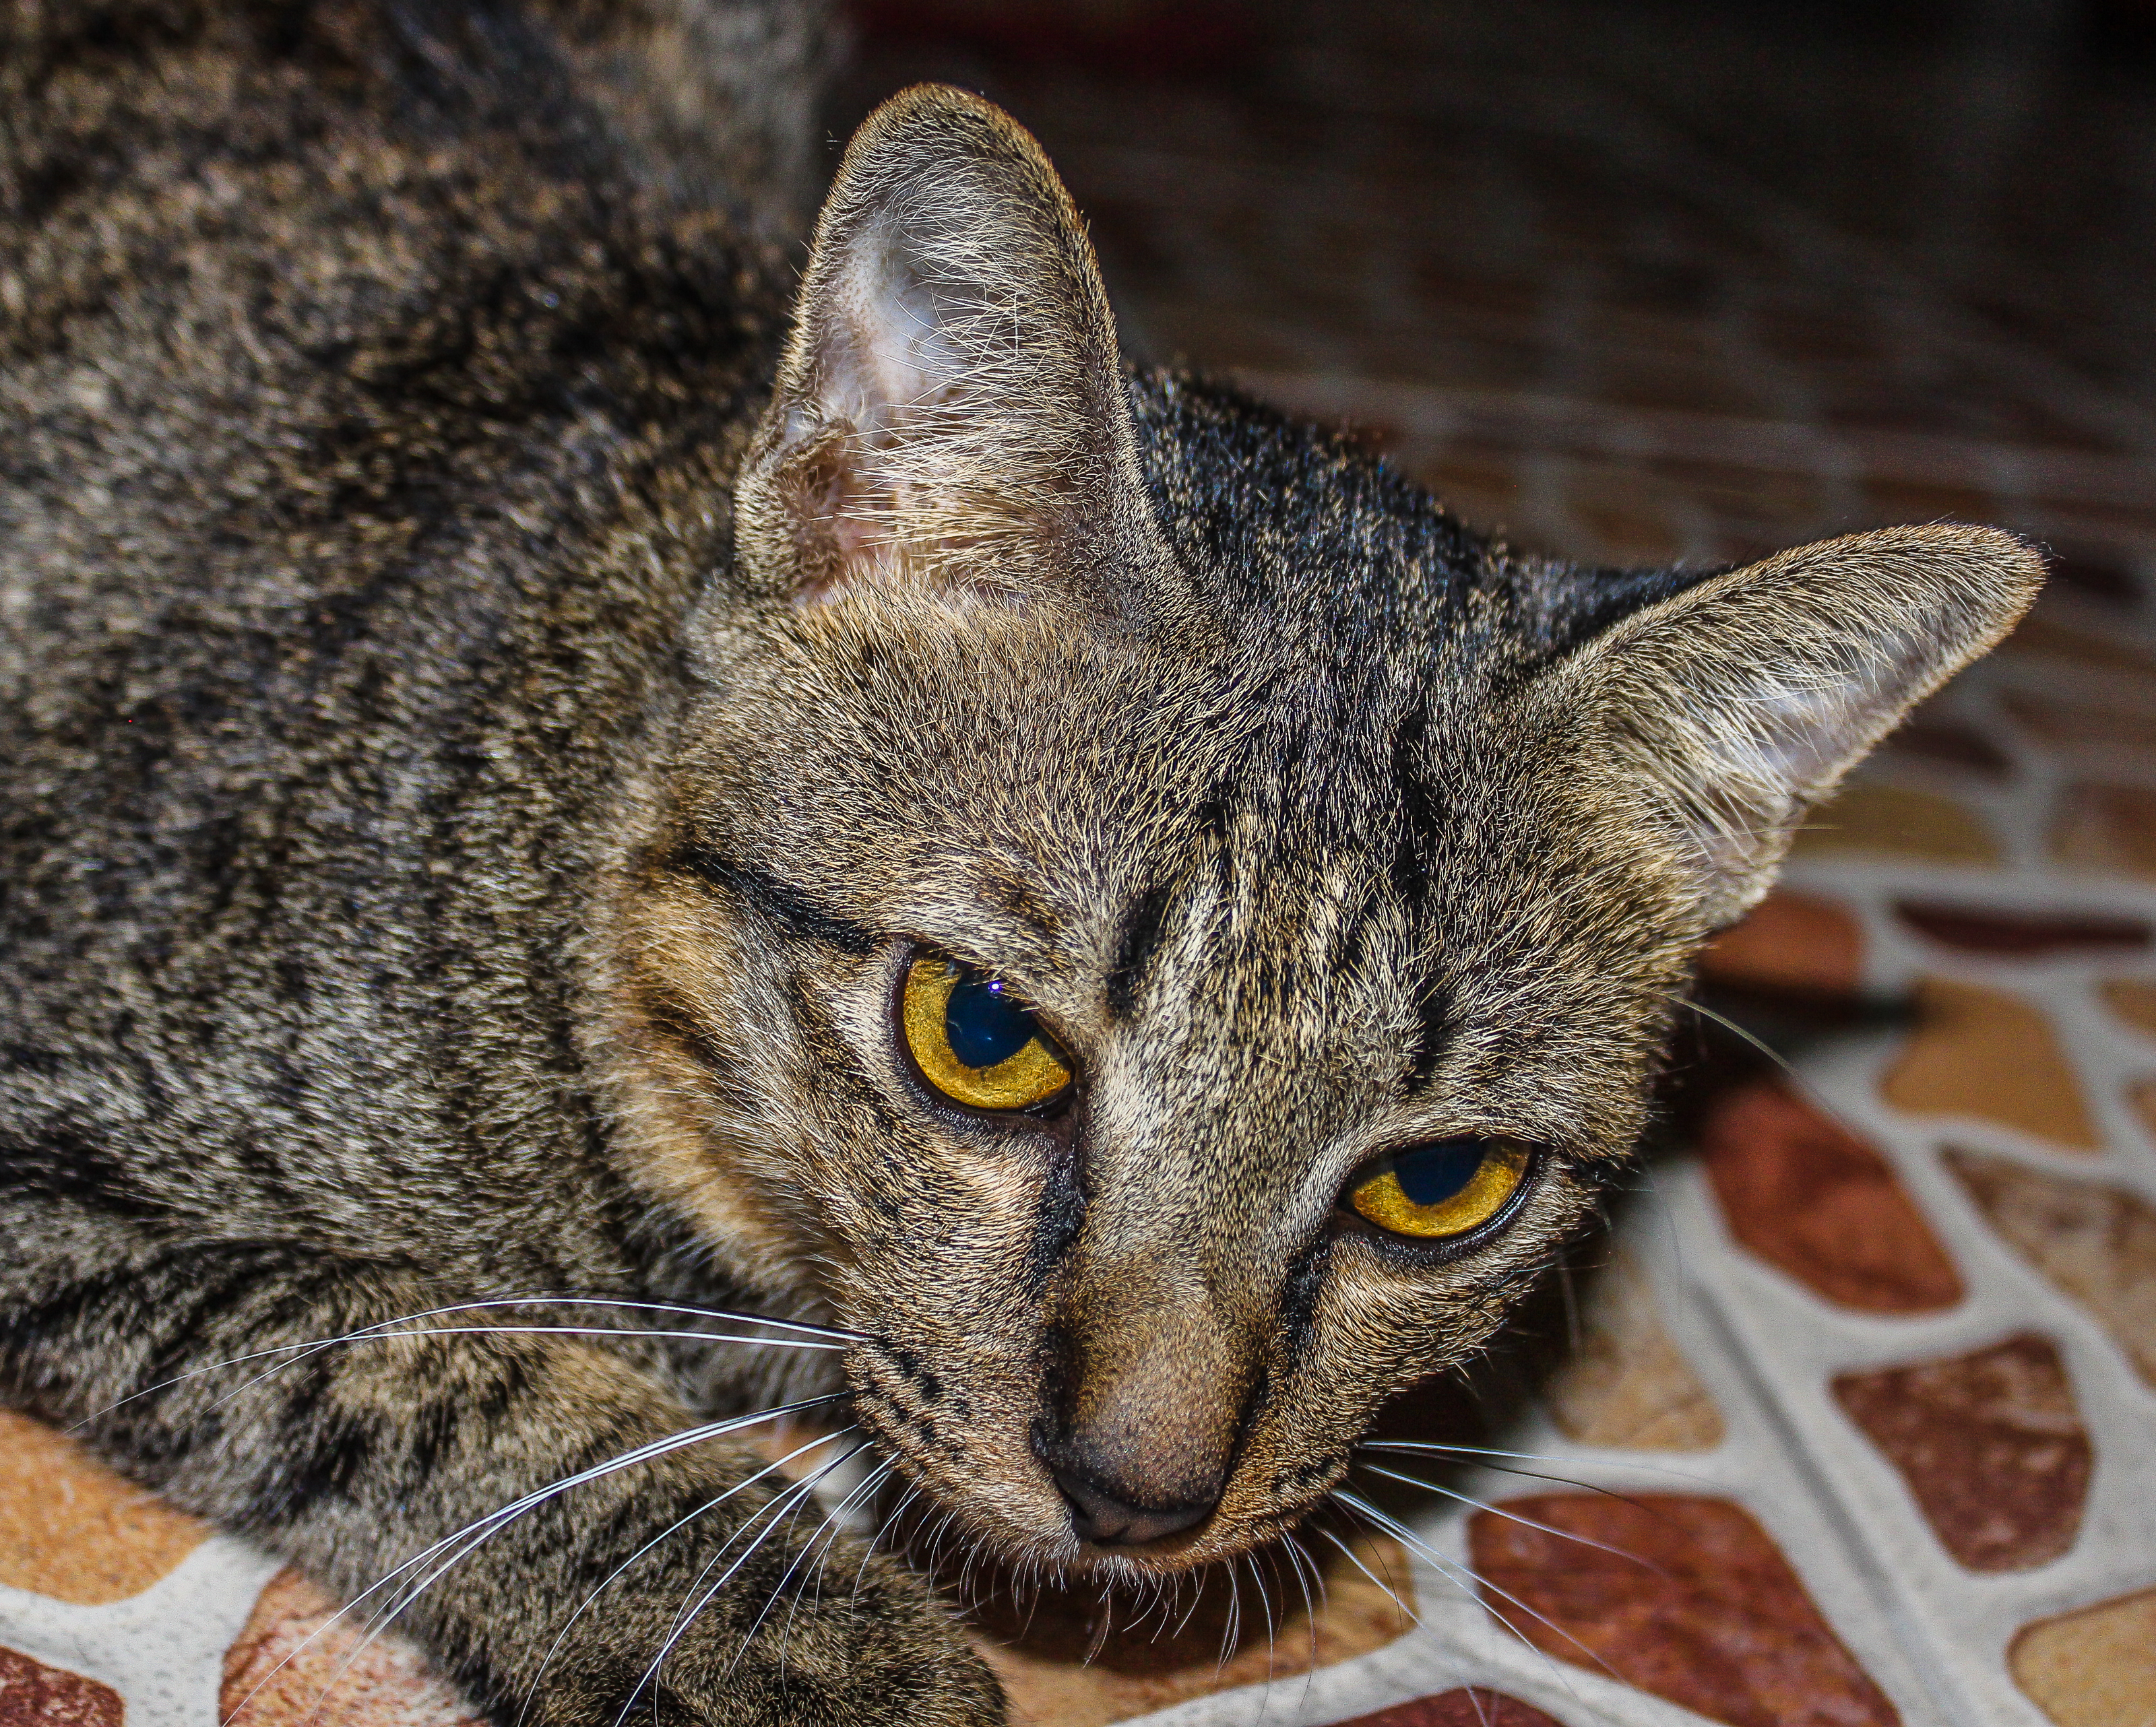
small, fur, young, isolated, attentive, cute, kitty, beautiful, gray, kitten, white, mammal, cat, lovable, playful, funny, furry, pet, striped, expression, feline, nature, purebred, one, paw, breed, grey, whiskers, closeup, background, carnivore, animal, shorthair, sweet, tabby, creature, adorable, little, vertebrate, small to medium sized cats, felidae, tabby cat, european shorthair, domestic short haired cat, dragon li, eye, close up, snout, chausie, asian, california spangled, ocicat, wildlife, wild cat, german rex, aegean cat, australian mist, toyger